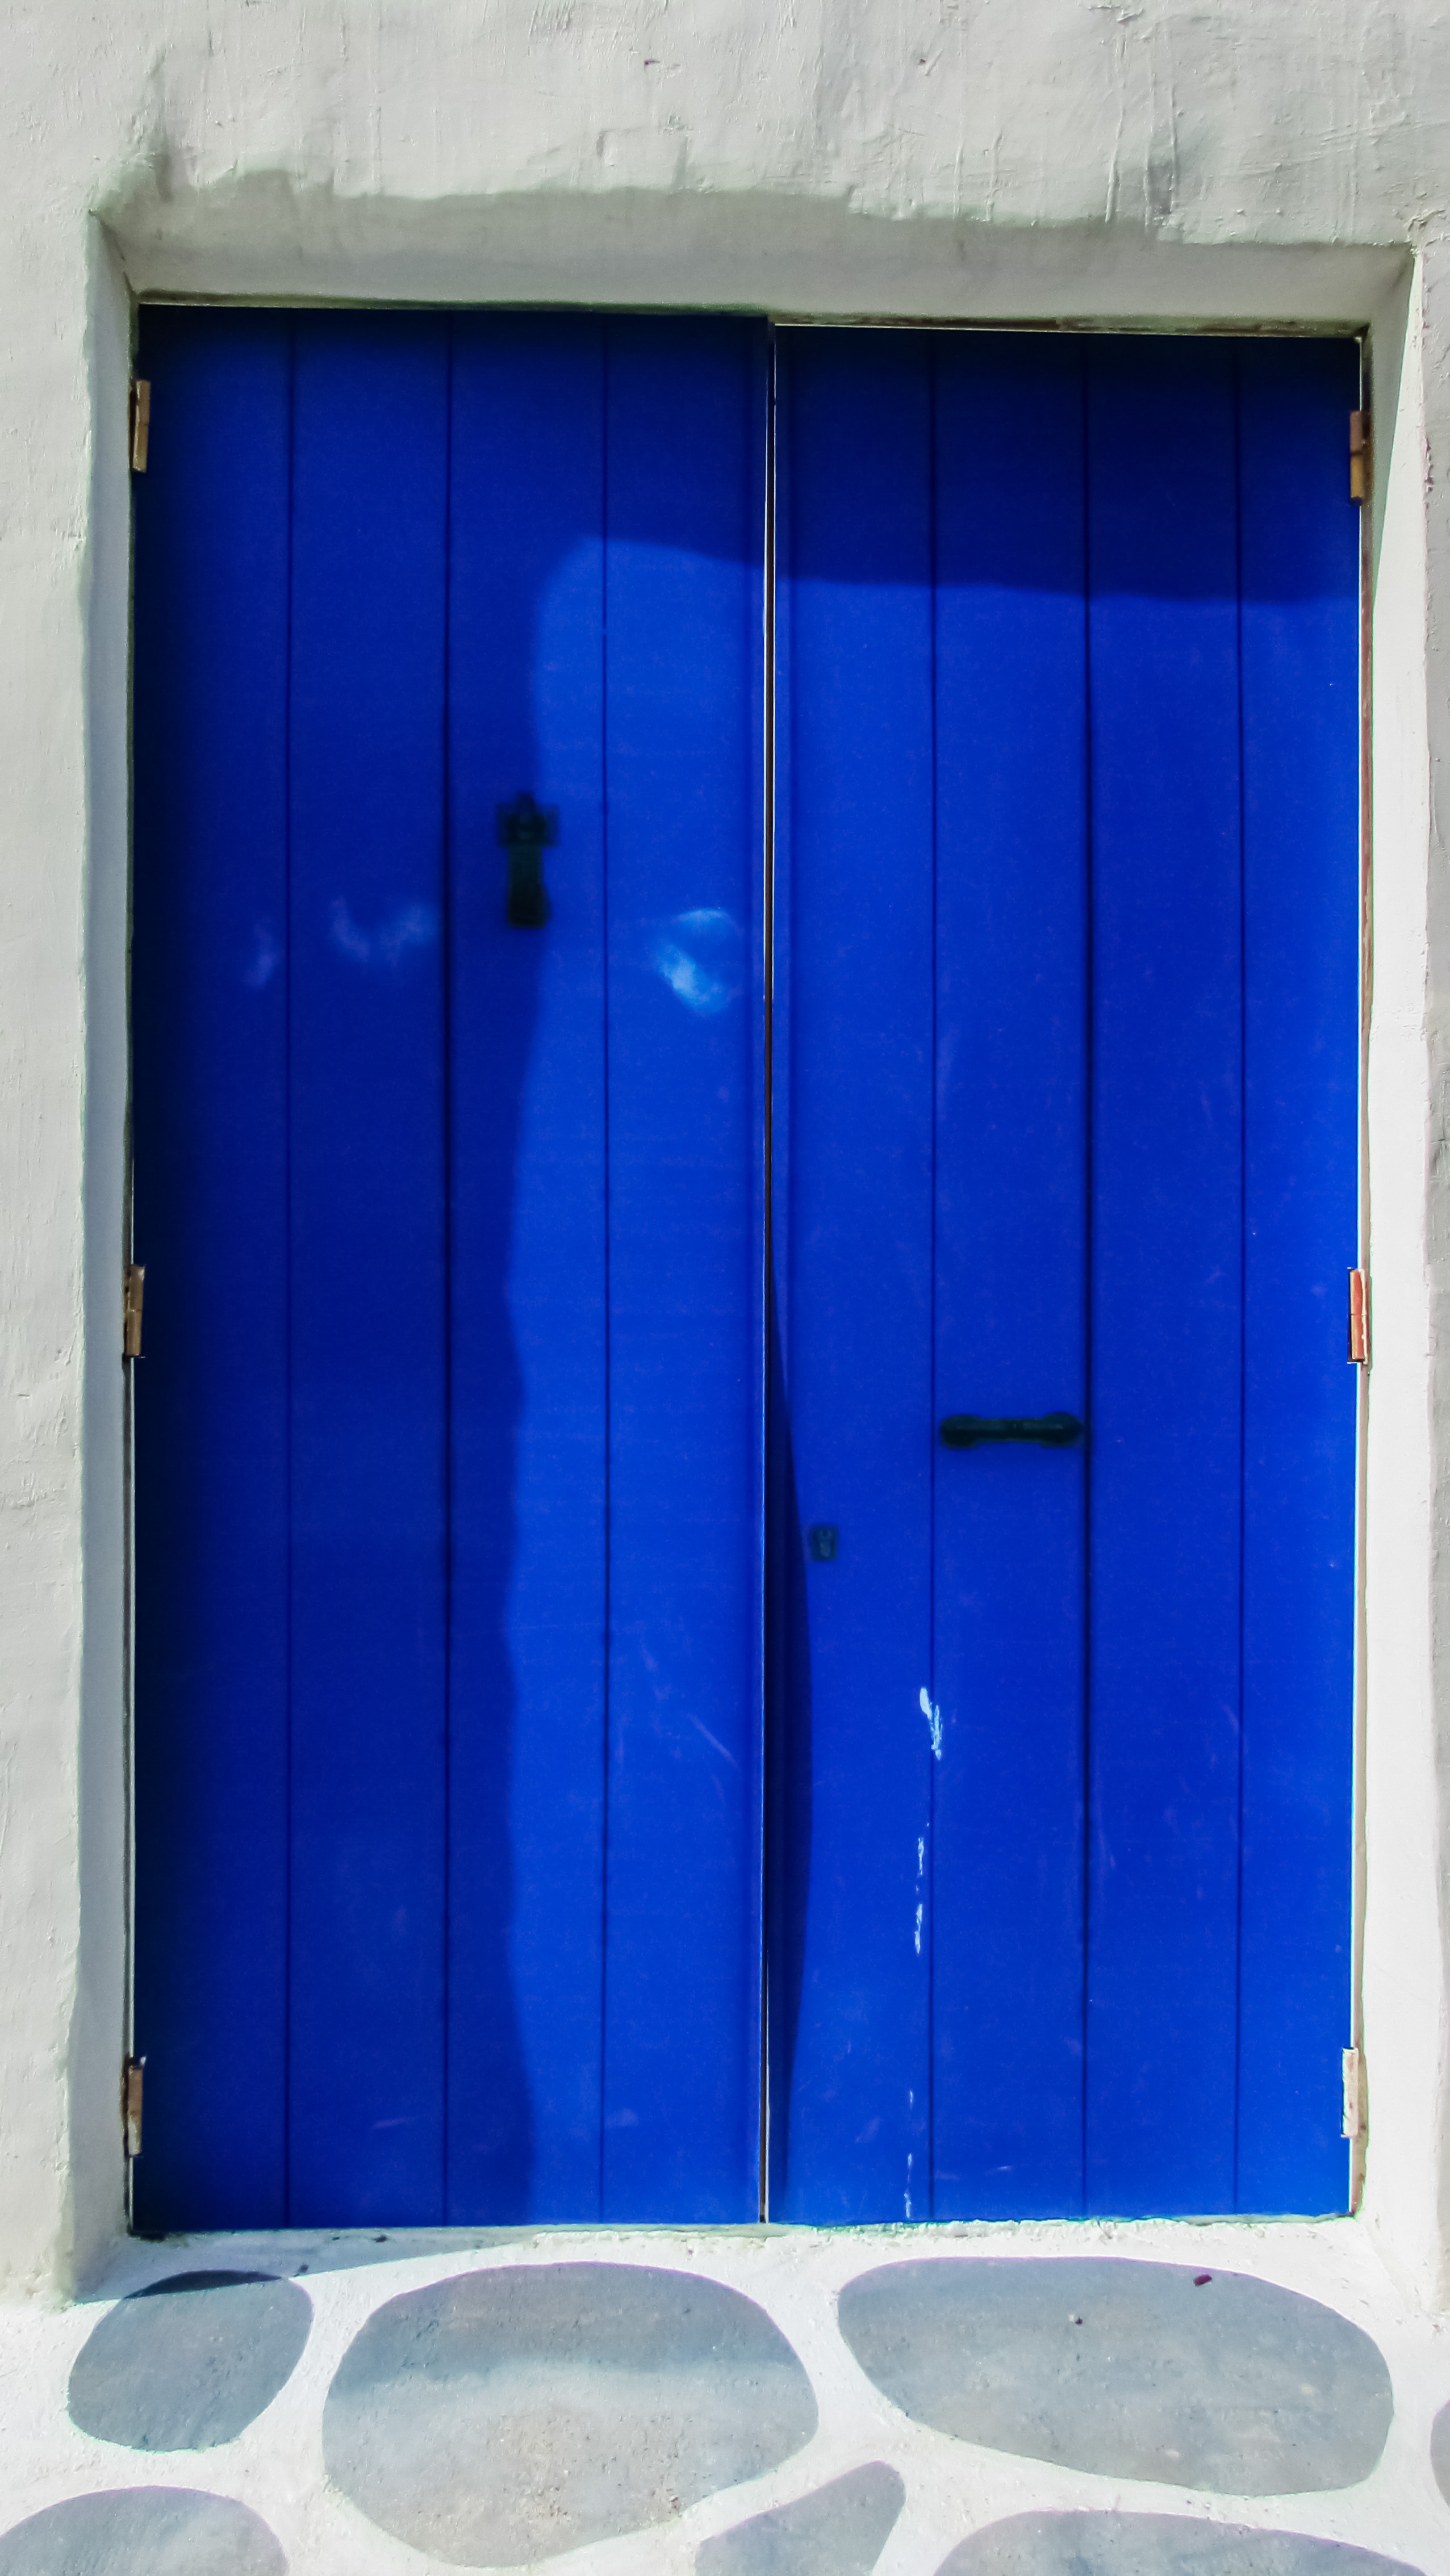
window, shed, facade, blue, exterior, door, traditional, cyprus, public toilet, man made object